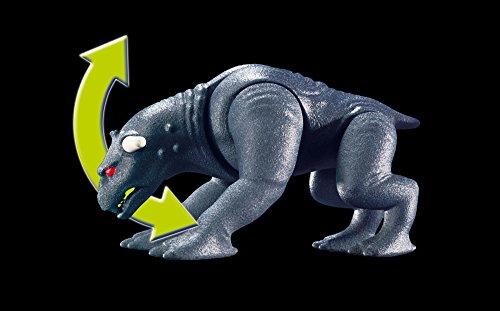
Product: PLAYMOBIL Venkman and Terror Dogs
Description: Watch as Ghostbuster Venkman uses his witty remarks to take on the Terror Dogs.
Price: $18.98
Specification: ProductDimensions:2.8x5.6x7.4inches|ItemWeight:1.12ounces|ShippingWeight:6.4ounces(Viewshippingratesandpolicies)|DomesticShipping:ItemcanbeshippedwithinU.S.|InternationalShipping:ThisitemcanbeshippedtoselectcountriesoutsideoftheU.S.LearnMore|ASIN:B01LYFTXRS|Itemmodelnumber:9223|Manufacturerrecommendedage:6-15years